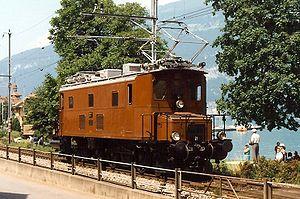
Les Ce 4/6 sont des locomotives électriques compagnie de chemin de fer des Alpes bernoises BLS L'ensemble était composé de 17 machines. Les quatorze premières locomotives ont été achetées en 1920 et les trois dernières en 1924. Elles étaient plus petites et moins puissantes que les Be 4/6 construites pour les Chemins de fer fédéraux suisses.